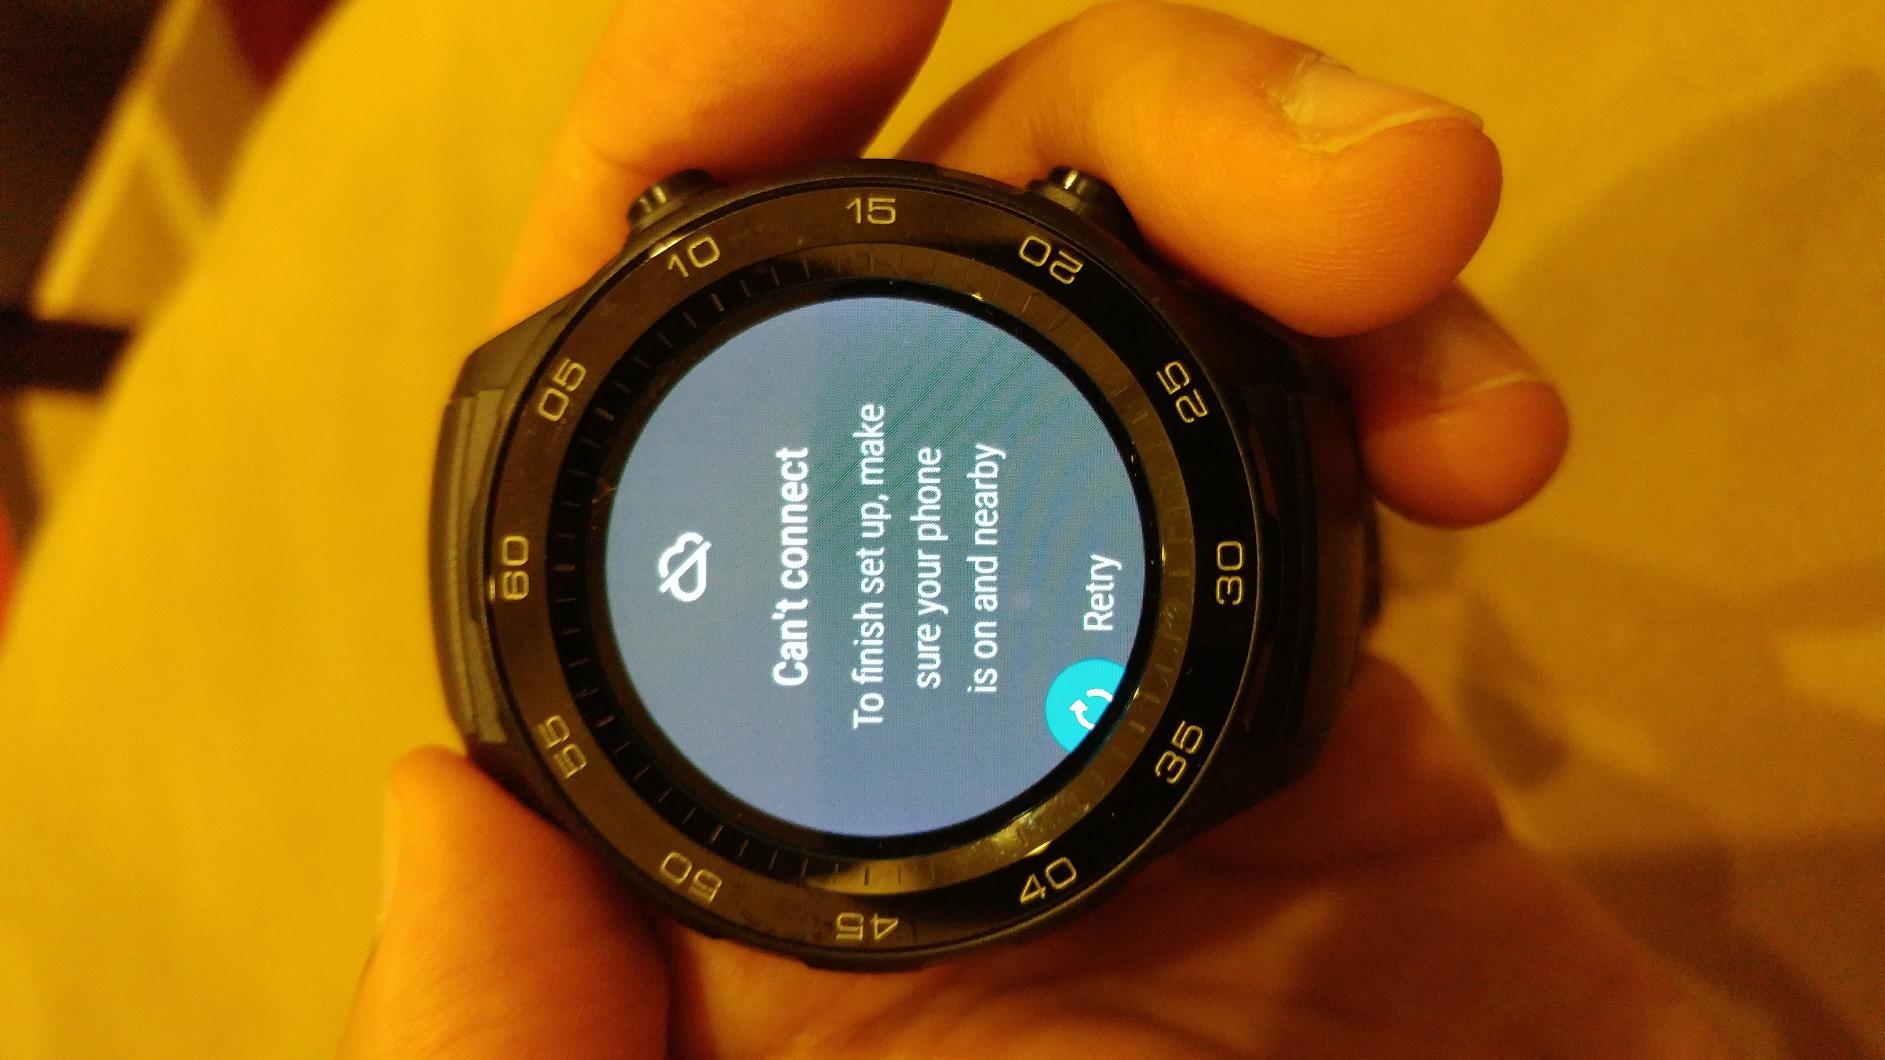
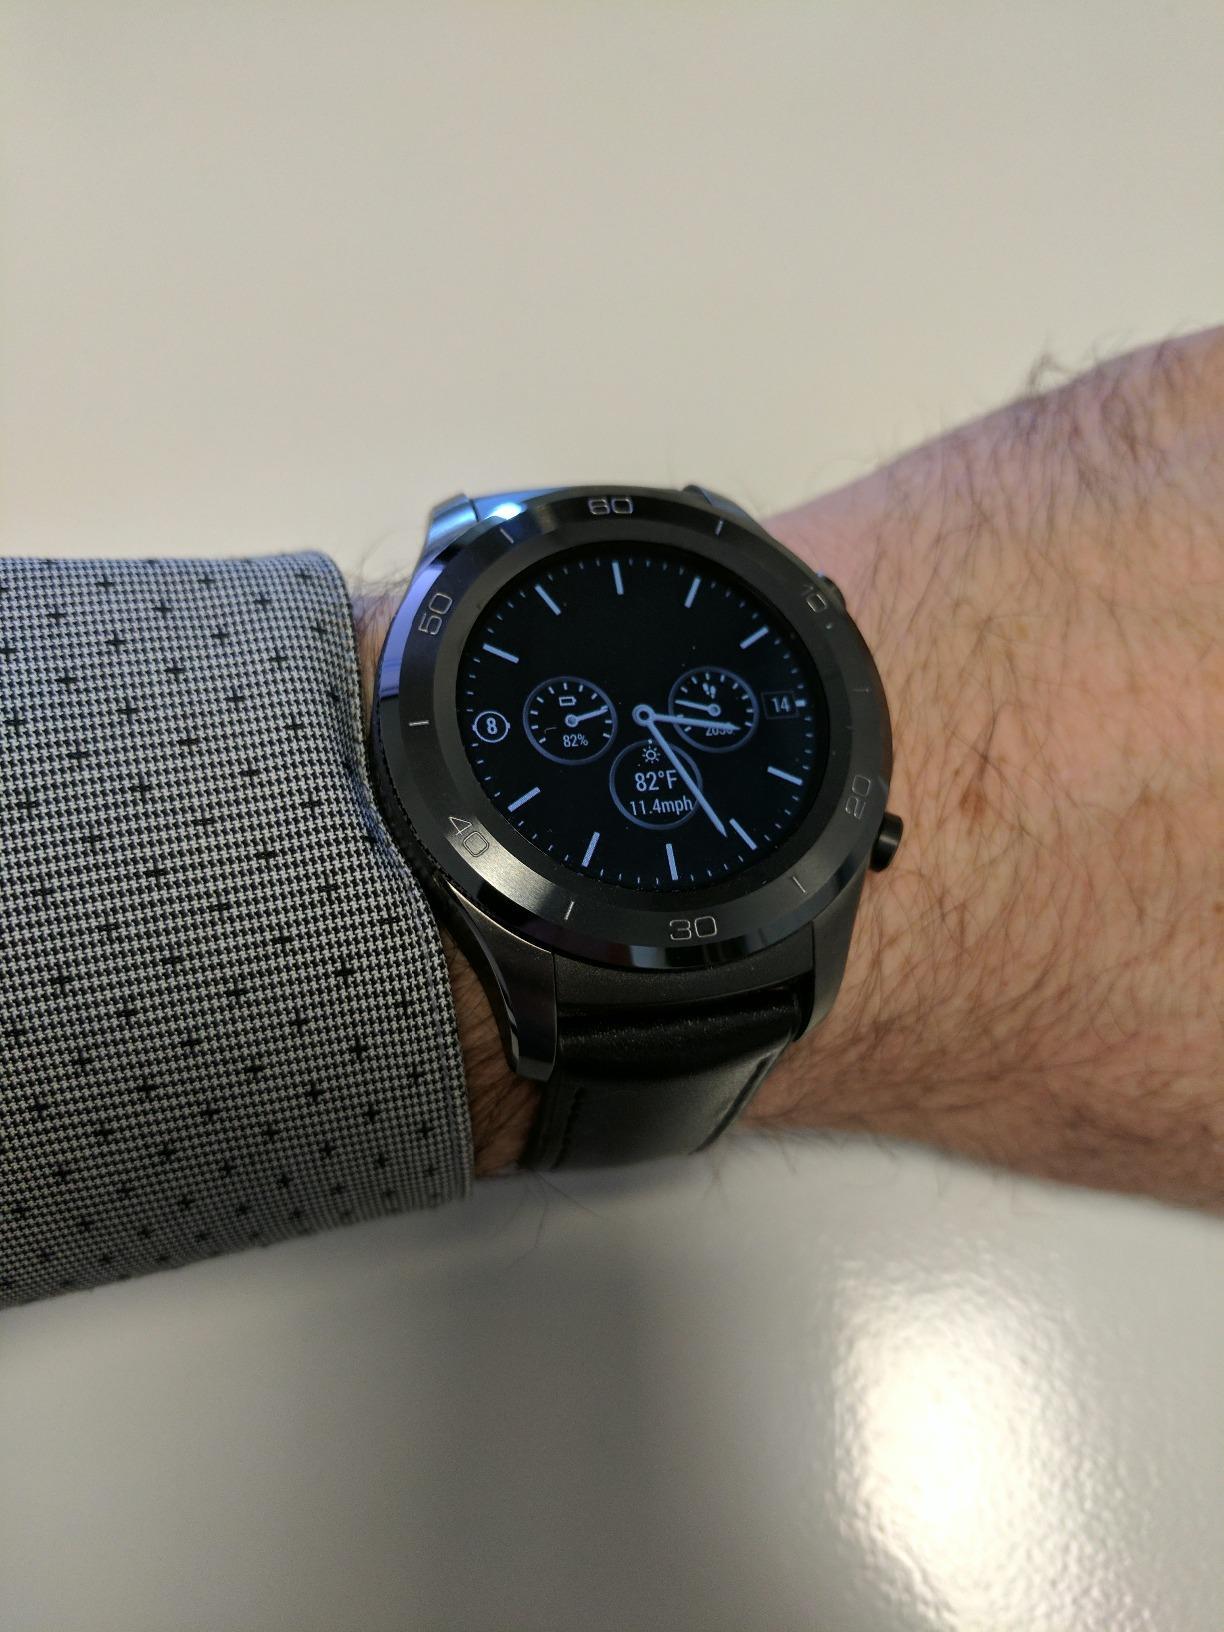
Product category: smartwatch
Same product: yes